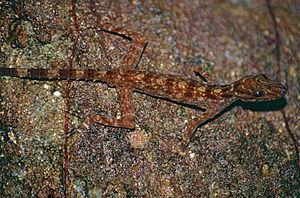
Cnemaspis kendallii est une espèce de geckos de la famille des Gekkonidae.